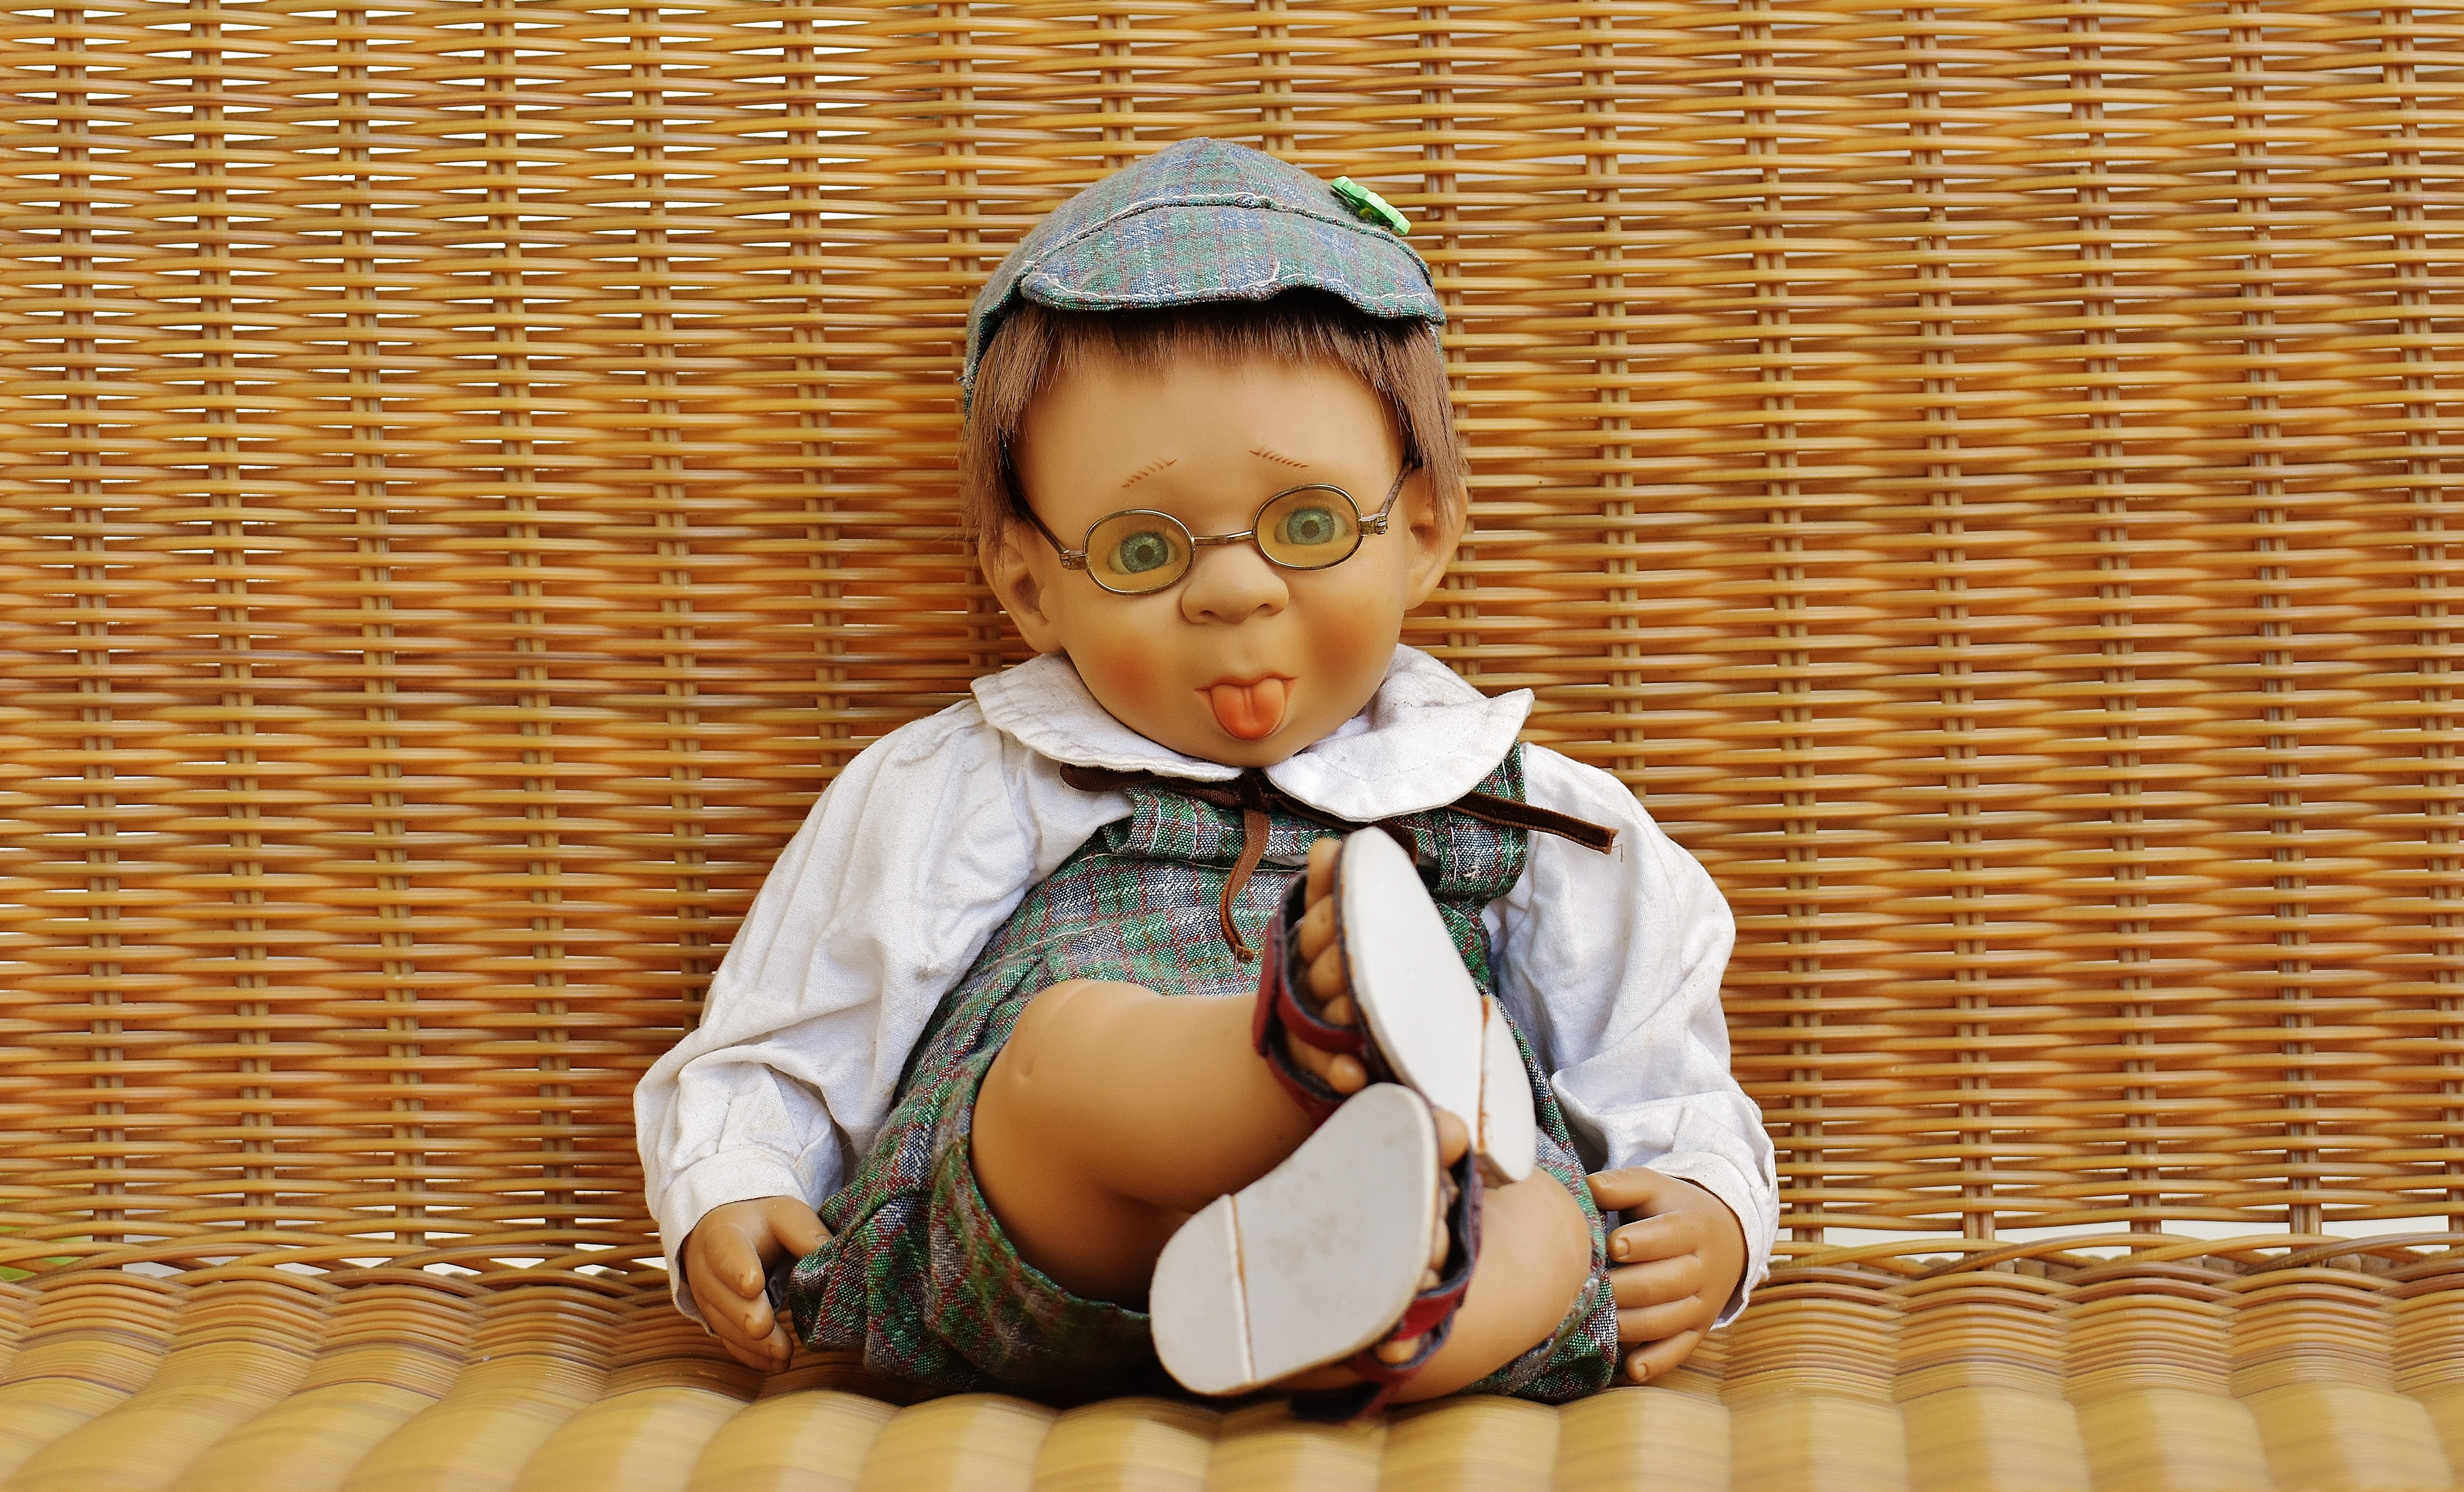
person, people, play, boy, cute, male, sitting, child, toy, doll, children, infant, toddler, toys, funny, cheeky, human positions